Mr. Mom

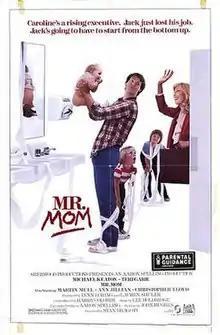
Theatrical release poster

Mr. Mom is a 1983 American comedy film directed by Stan Dragoti, written by John Hughes, and produced by Lynn Loring and Lauren Shuler. It stars Michael Keaton (in his first lead role), Teri Garr, Martin Mull, Ann Jillian, and Christopher Lloyd. It tells the story of Jack Butler, a furloughed Detroit automotive engineer who becomes a stay-at-home dad and takes care of three young children, as his wife Caroline returns to a career in the advertising industry as an executive at a large agency. Released by 20th Century Fox on July 22, 1983, the film received generally positive reviews from critics and was a box office success, grossing $64 million against its $5 million budget.